1928 Provinsmesterskabsturneringen

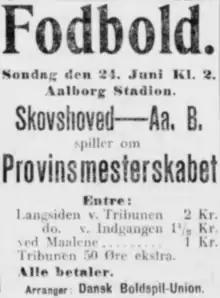
Newspaper advertisement for the final match on 24 June 1928 between Skovshoved IF and Aalborg BK.

The final of the Provinsmesterskabsturneringen was played between the representative club champions of Zealand FA, who were the defending provincial champions from the previous season, and Jutland FA, who secured their participation in this tournament by winning the combined regional league championship for both north and south Jutland, and in the same season also secured the regional cup title in the JBUs Pokalturnering. The last game in the tournament was originally scheduled to take place in Odense, but negotiations initiated by the Jutland FA tried to get the match moved to Aarhus Stadium due to expectations that several more spectators would attend the match. However, Skovshoved IF had no interest in playing in Aarhus, but on the other hand would like to play the match in Aalborg, and on 19 June the Jutland FA unexpectedly announced to Aalborg BK that Skovshoved IF had agreed to play the final at Aalborg Stadium on 24 June 1928 at 14:00 CEST and be refereed by Cand.jur. Otto Remke (affiliated with Akademisk BK). This would be the first time, that an important national or provincial final match was played as far north as Aalborg — these kind of final matches had in the previous years basically only been held in Copenhagen, Odense, Nykøbing Falster and Aarhus. The Skovshoved IF players arrived in Aalborg on the morning of the match day. Skovshoved IF played in blue shirts and black shorts/socks, while the Aalborg BK team played in their usual red and white football kit and with the entire team line-up used in the regional league championship.